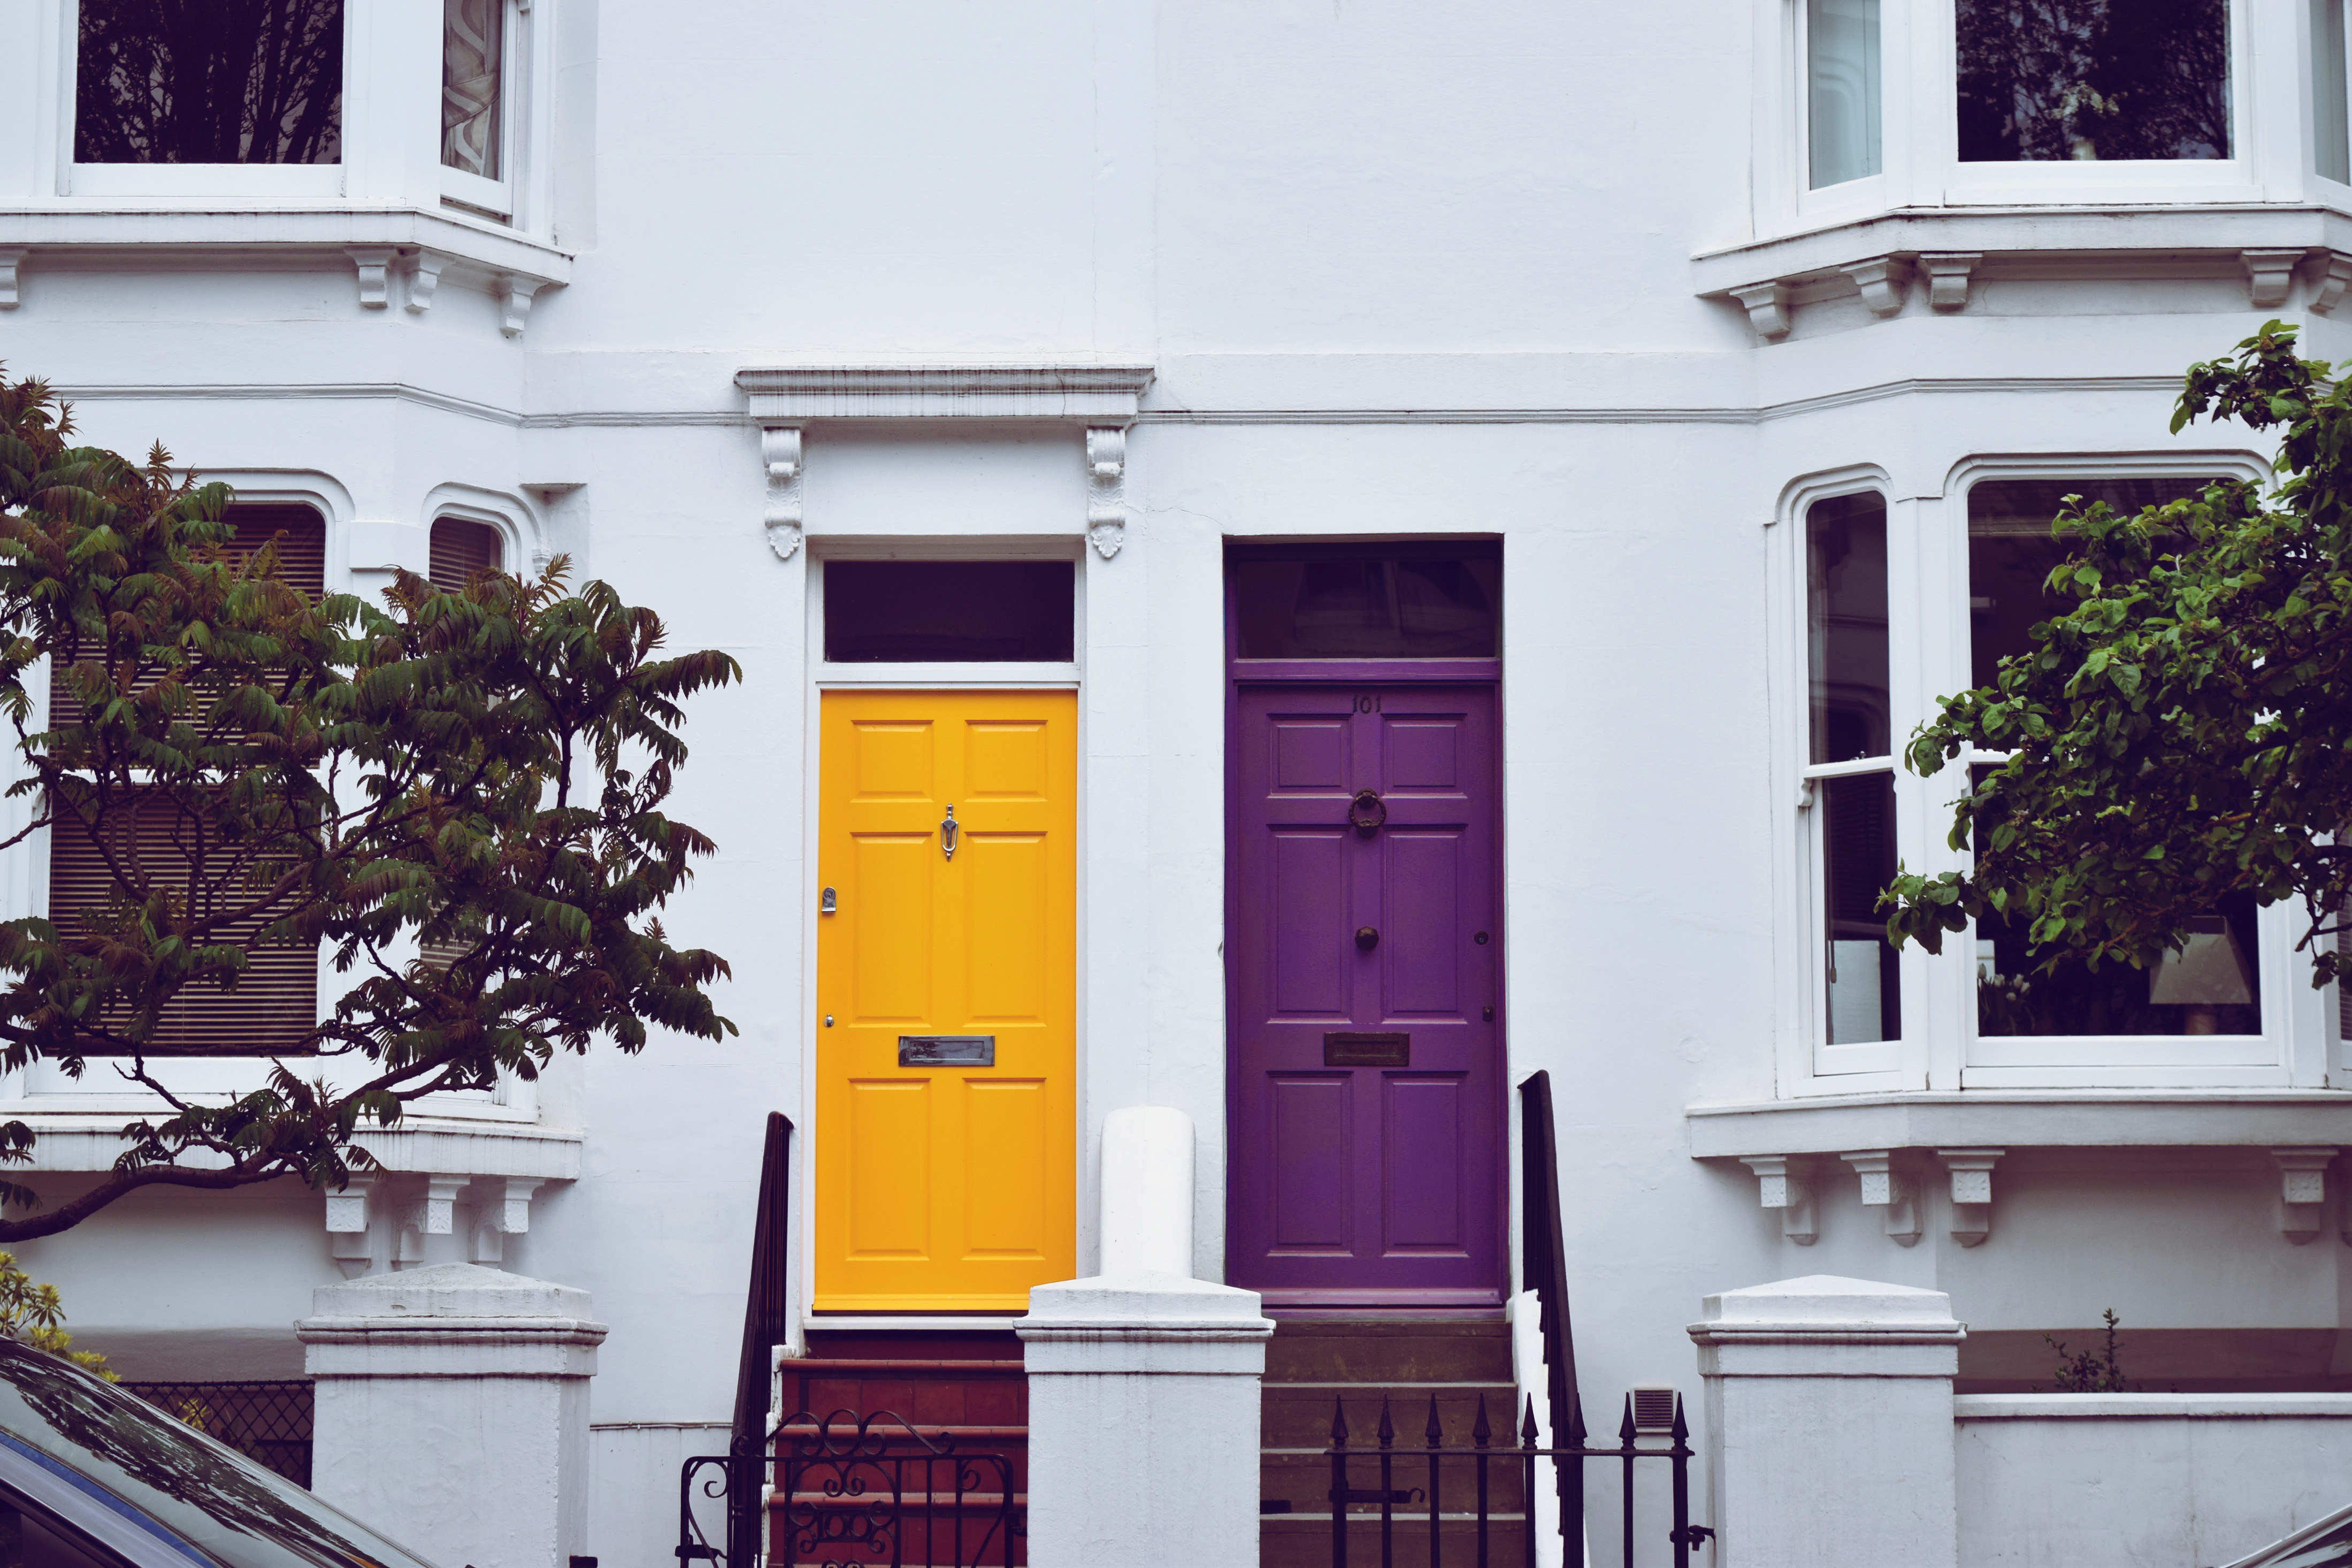
yellow, home, house, property, pink, door, architecture, purple, facade, building, window, neighbourhood, wall, residential area, urban area, tree, real estate, Material property, plant, symmetry, street, balcony, sash window, city, flower